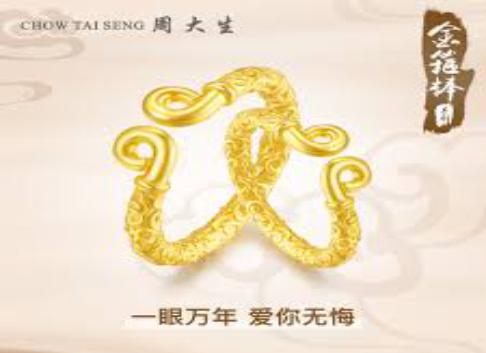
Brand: CHOW TAI SENG-1
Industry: Others